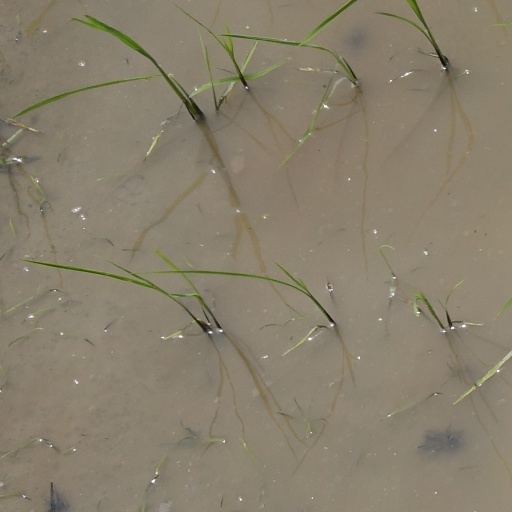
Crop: rice